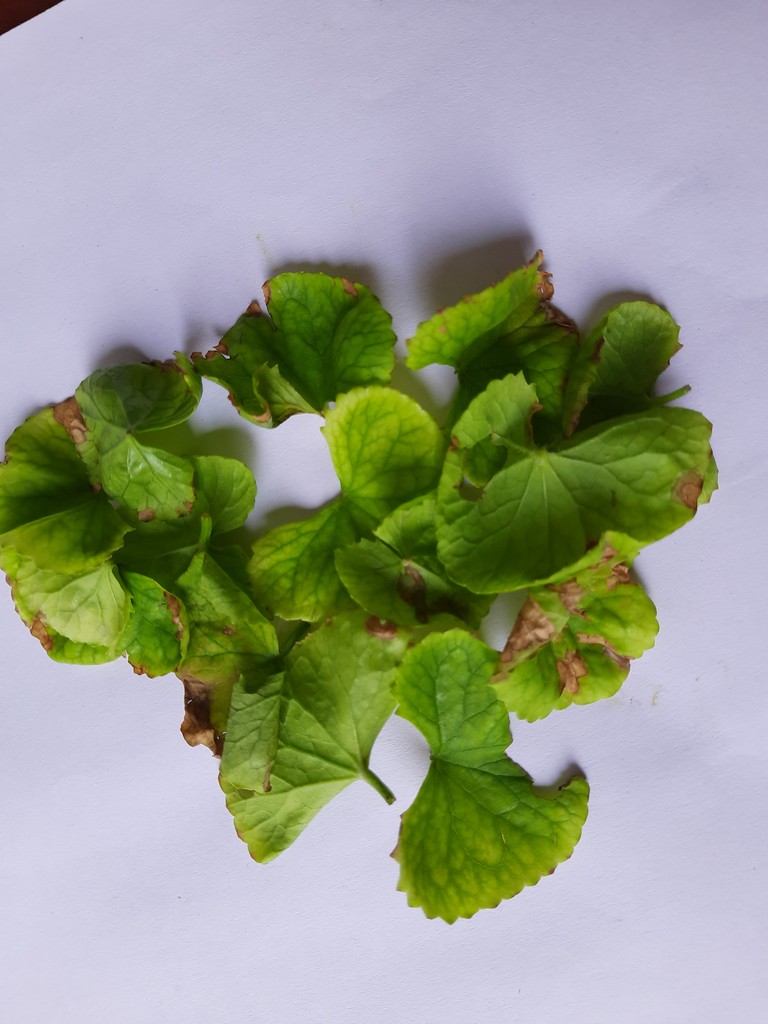
Label: Unhealthy